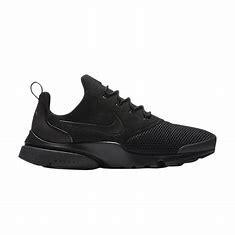
Brand: Nike
Model: Presto Fly